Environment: real
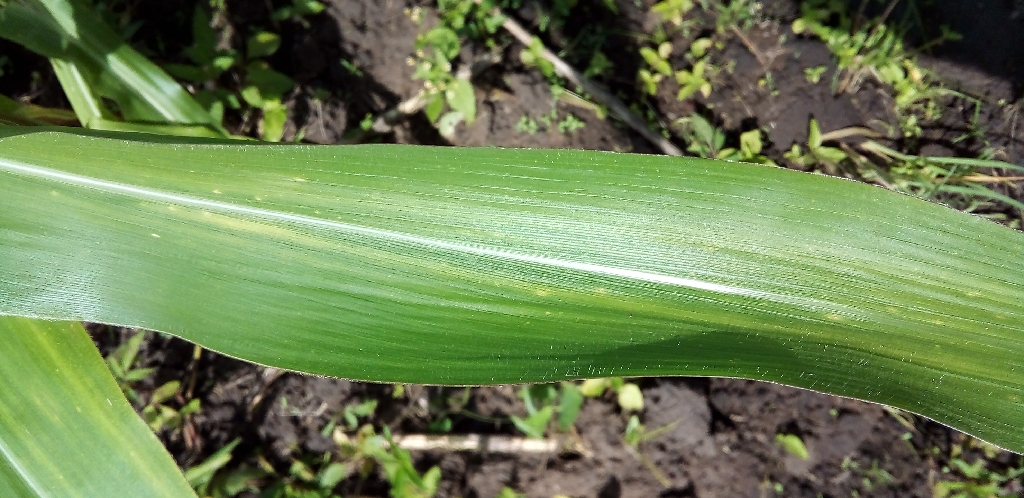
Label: healthy